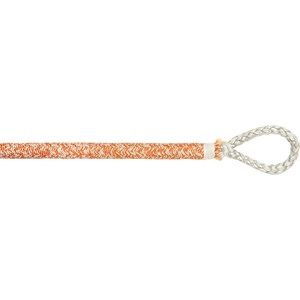
Liros Racer fald m/loop 10mm x 35 mtr beige/orange
LIROS Racer Fald med Loop – Ultimativt Racing Fald til Krævende Sejlere! For kapsejleren, der kræver det absolut bedste, præsenterer vi LIROS Racer Fald med Loop . Dette racing fald er specielt designet til højtydende sejl som Kevlar® eller sorte sejl og leverer kompromisløs styrke, lav strækning og uovertruffen holdbarhed. Avanceret Hybridkonstruktion for Ekstrem Ydeevne LIROS Racer Fald er fremstillet af den innovative LIROS Racer-Hybrid konstruktion, der kombinerer det bedste fra flere verdener for at give dig et fald, der performer under de mest krævende forhold. Nøglefunktioner og fordele: Optimal til Racingsejl: Ideel til Kevlar®-sejl og sorte sejl, hvor præcision og lav stræk er afgørende. Topkvalitets Kerne: Består af en XTR-coatet Dyneema SK78-kerne , der sikrer ekstrem brudstyrke og minimal strækning. Slidstærk Hybridstrømpe: Strømpen er en robust blanding af 50% Vectran® og 50% Polyester , hvilket giver uovertruffen modstandsdygtighed over for slid og varme. Super Grip i Aflasteren: Den unikke strømpekonstruktion giver et fremragende greb i aflastere, hvilket sikrer, at faldet ikke glider, selv under høj belastning. Minimal Forlængelse: Med en forlængelse på mindre end 1,5% får du en utrolig præcis trimning, der bevarer sejlets optimale form i alle vinde. Klar til Montering: Leveres med et forberedt loop-øje , der er ideelt til hurtig og sikker tilslutning af en Dyneema-sjækel, en god Wichard faldsjækel eller -svirvel. Høj Holdbarhed: Bygget til at modstå de barske elementer og den intense friktion under kapsejlads.
Brand: Liros
Category: Vehicles & Parts > Vehicle Parts & Accessories > Watercraft Parts & Accessories > Sailboat Parts